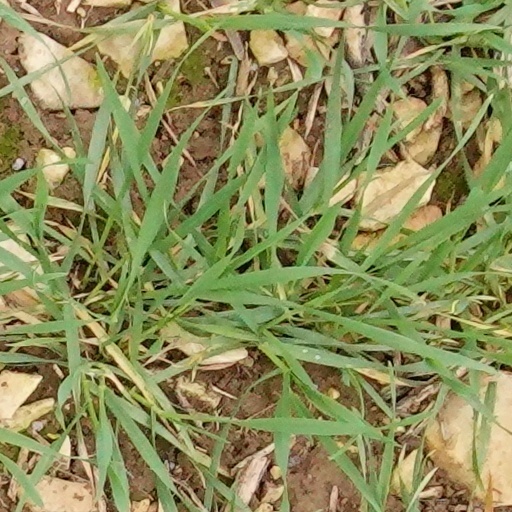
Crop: wheat